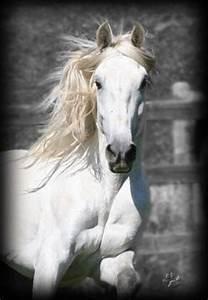
horse